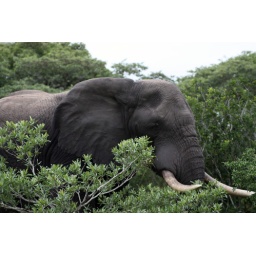
Giant male elephant quite near our jeep!